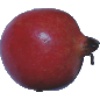
Label: Pomegranate 1